Rejoice (Margaret Thatcher)

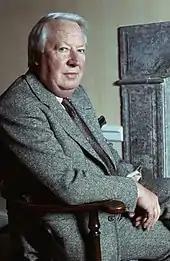
Thatcher's predecessor Edward Heath ("pictured" in 1987) would repeat the phrase on her resignation in 1990.

On 2 April 1982, Argentina invaded the British dependency of the Falklands Islands, this was followed, on 3 April, by an invasion of the island of South Georgia. The same day British prime minister Margaret Thatcher dispatched a naval task force on the trip to the islands to recapture them. Thatcher decided, in the face of strong reservation from the Royal Navy Commander in Chief of the Fleet Admiral Sir John Fieldhouse, to retake South Georgia, an operation codenamed Paraquet. Thatcher and other politicians believed this would be an easy victory that would bolster public support for the war and send a signal of intent to the Argentines. Initial moves to land British special forces units on 22 April had resulted in the loss of two helicopters to poor weather, and on learning the news, Thatcher wept for the possible loss of 17 men; they were later rescued by a third helicopter. On 25 April, a Royal Marine landing force successfully recaptured the islands, disabling an Argentine submarine and taking the garrison at Grytviken prisoner with no British casualties.